Beehive

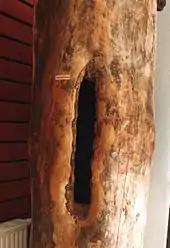
"Barć" in a museum in Białowieża

Clay tiles were the customary homes of kept bees in the eastern end of the Mediterranean. Long cylinders of baked clay were used in ancient Egypt, the Middle East, and to some extent in Greece, Italy, and Malta. They sometimes were used singly, but more often stacked in rows to provide some shade, at least for those not on top. Keepers would smoke one end to drive the bees to the other end while they harvested honey.